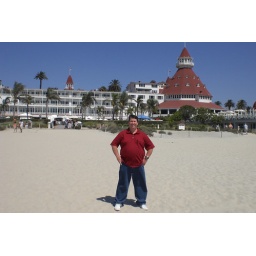
Rob pauses for a photo op on the lovely white sand beach used by guests from the Hotel del Coronado.